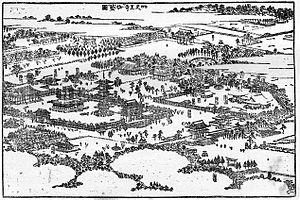
Cette page concerne l'année 593 du calendrier julien.